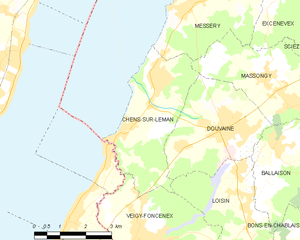
Carte des communes françaises Chens-sur-Léman